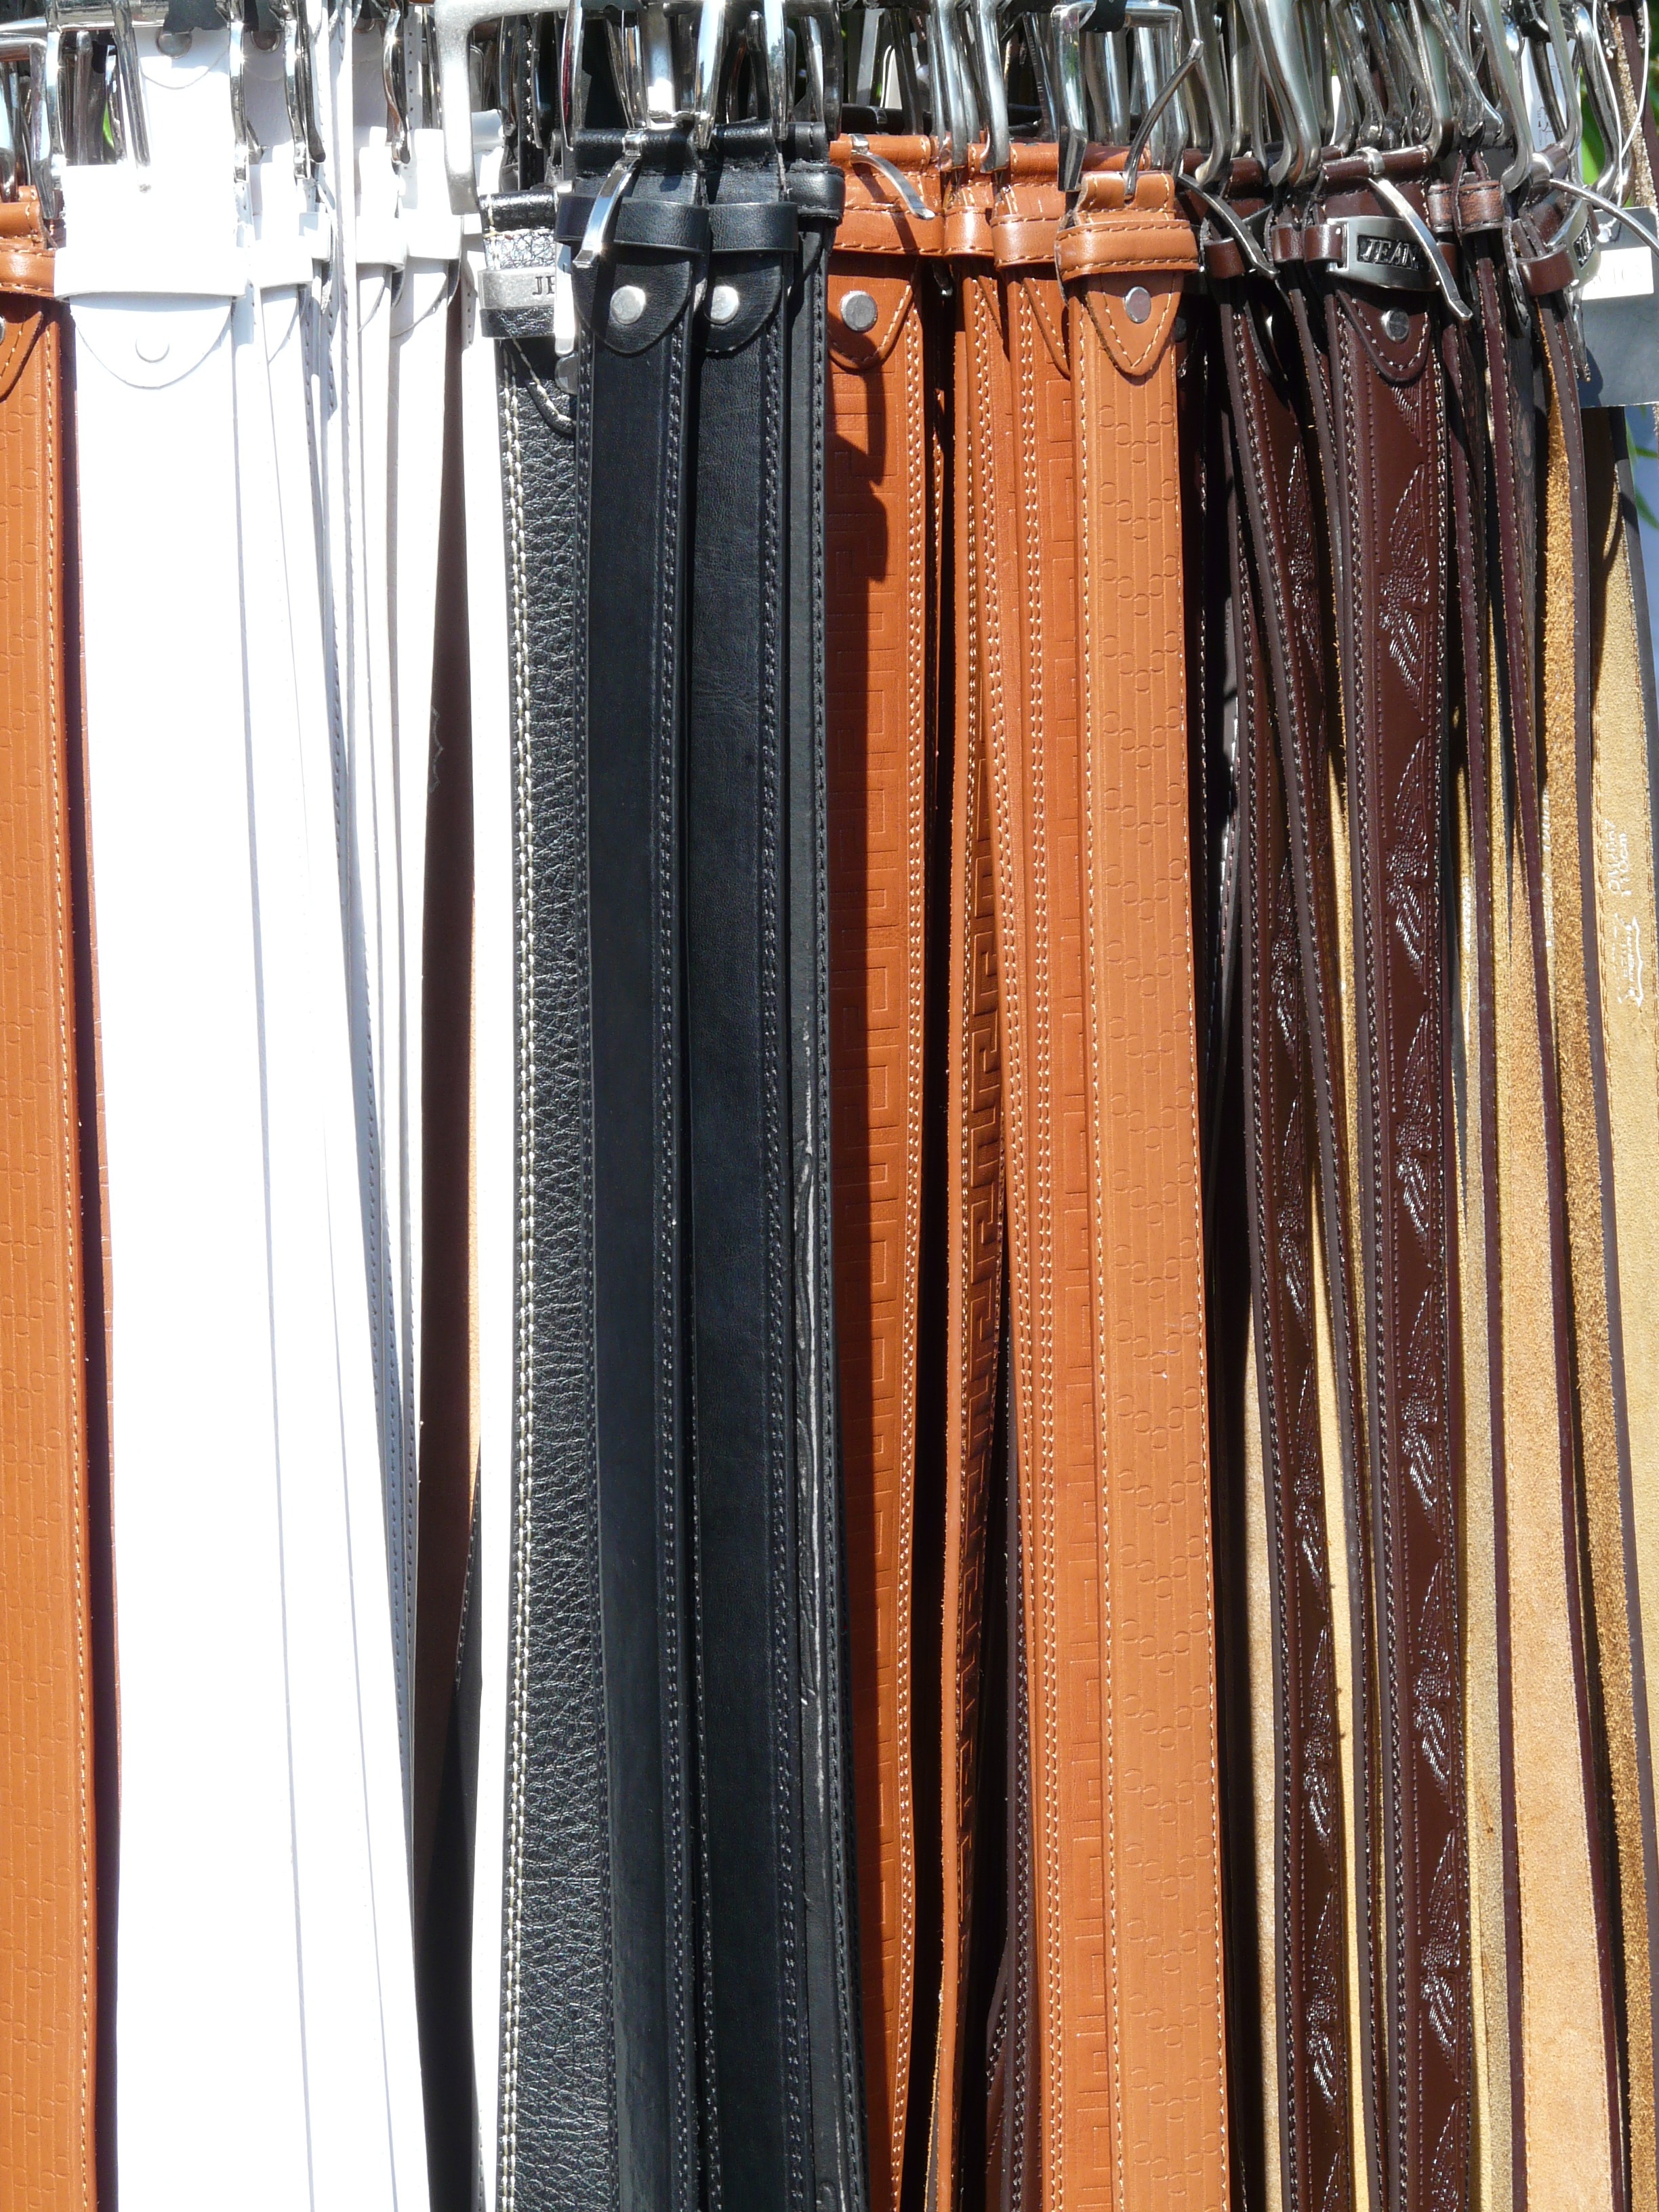
leather, curtain, clothing, furniture, material, interior design, textile, mass, belts, leather goods, window covering, window treatment